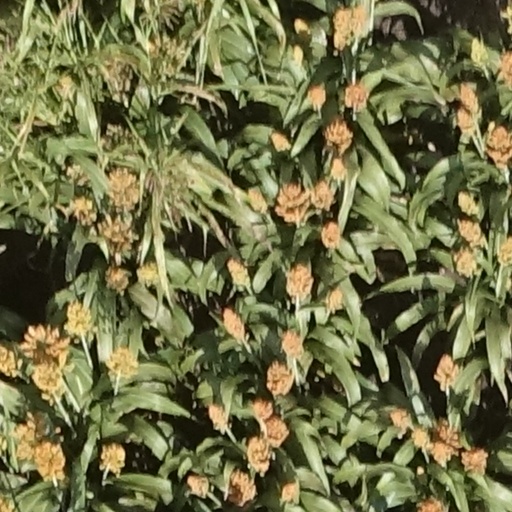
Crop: sorghum